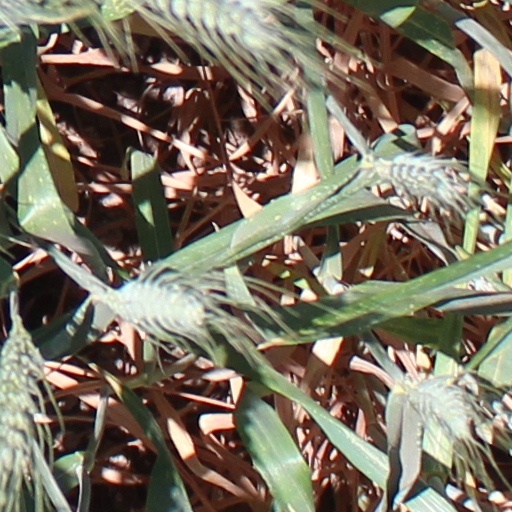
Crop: wheat